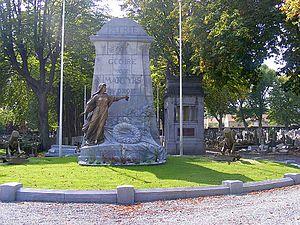
Charles Edouard Dusart est un officier belge.